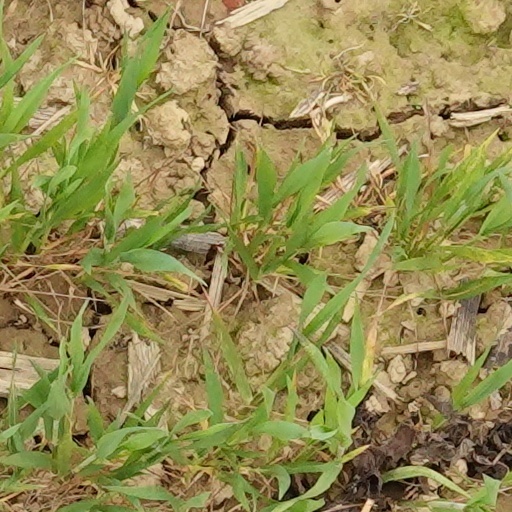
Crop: wheat